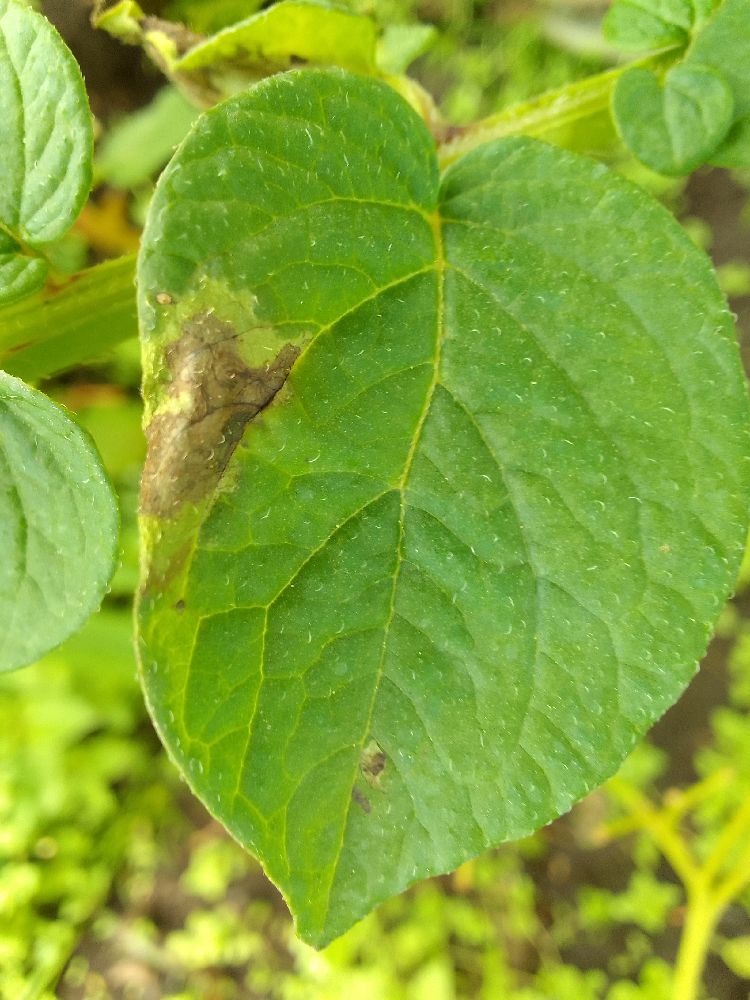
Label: Late blight